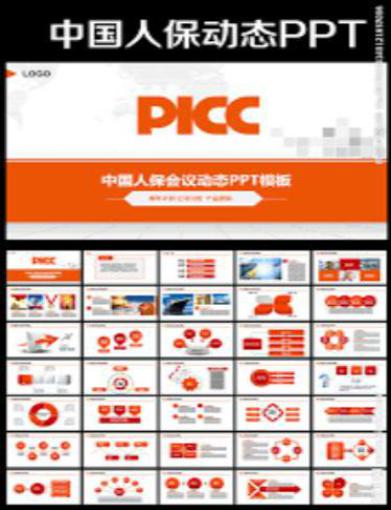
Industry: Others